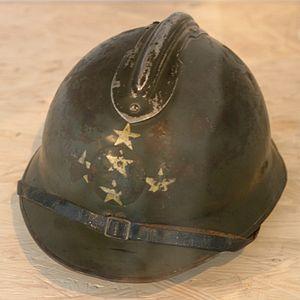
Au lendemain de l'armistice de la Première Guerre mondiale en 1918, l'Armée française était considérée comme la meilleure armée du monde.